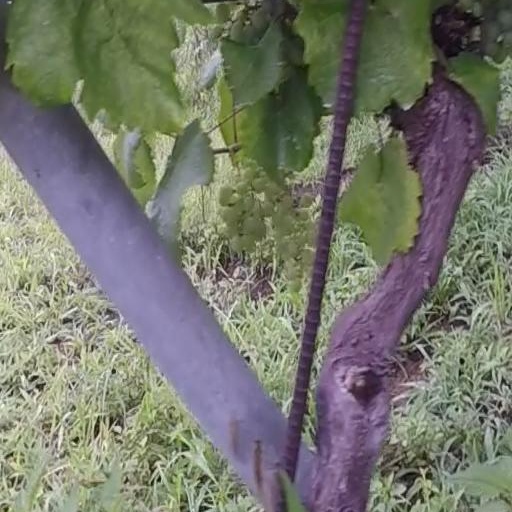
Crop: grape